Simcha Bunim of Peshischa

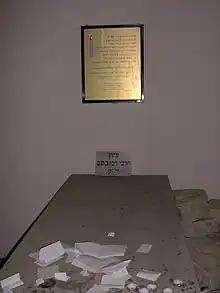
Gravesite of Simcha Bunim in Przysucha, Poland

After Simcha Bunim's death in 1827, Peshischa split into two factions, those who supported Menachem Mendel of Kotzk as Simcha Bunim's successor and those who supported Simcha Bunim's son, Avraham Moshe. Generally speaking, those who supported Menachem Mendel such as Yitzchak Meir Alter and Mordechai Yosef Leiner, were the more radical of Simcha Bunim's followers who argued that Simcha Bunim was adamantly against Hasidic dynasties and never wanted his son to succeed him. On the other hand, those who supported Simcha Bunim's son, such as Israel Yitzhak Kalish, Yaakov Aryeh Guterman and Shraga Fayvel Dancyger, were the less radical of Simcha Bunim's followers who were turned off by the intense and fierce demeanour of Menachem Mendel of Kotzk. Originally Simcha Bunim's son never wanted to succeed his father, however, after much pressure from the community, he took over as the leader of the divided Peshischa community, dying only two years later in 1829. After his death, Israel Yitzhak Kalish took Avraham Moshe's fraction of the community and gradually incorporated them into his own Hasidic dynasty based in Warka. Menachem Mendel of Kotzk did the same, incorporating his fraction of the community into his own Hasidic dynasty based in Kock. Even though Peshischa ceased to exist as a separate movement, its ideals still exist as the foundation for a large percentage of modern Hasidic groups.